Richard Zouch

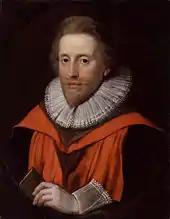
Zouch by Cornelius Johnson

Richard Zouch (1 March 1661) was an English judge and a Member of Parliament from 1621 to 1624. He was elected Member of Parliament for Hythe in 1621 and later became principal of St. Alban Hall, Oxford. During the English Civil War, he was a Royalist and was appointed by Oliver Cromwell to a special commission of oyer and terminer. Zouch wrote extensive legal texts and was among the earliest systematic writers of international law.